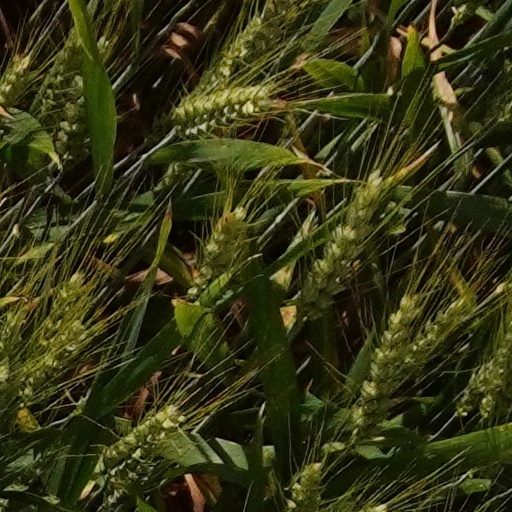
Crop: wheat